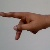
The image shows a hand gesture representing the letter 'P' in Indian Sign Language.